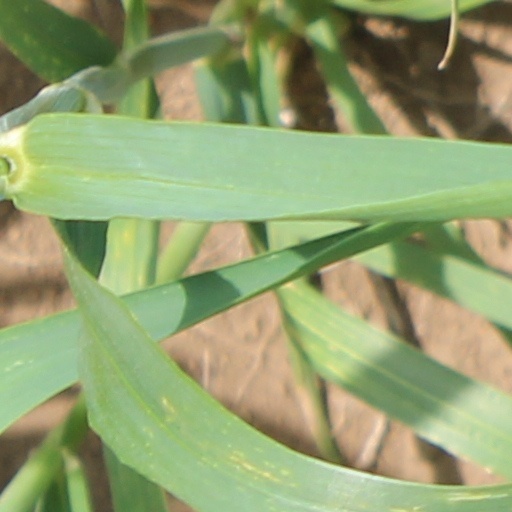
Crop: wheat